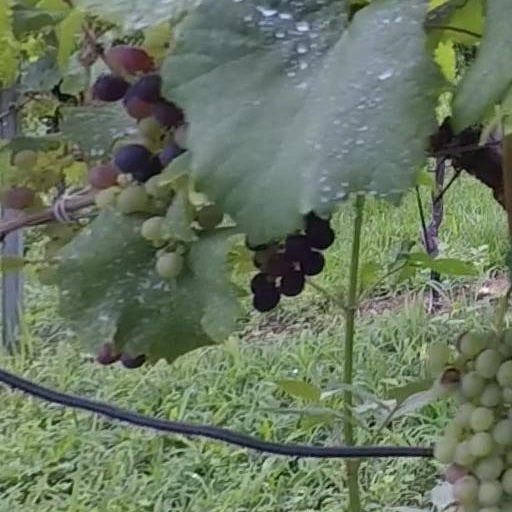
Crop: grape